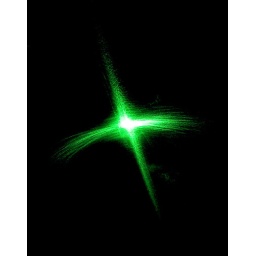
Made by aiming one of my green lasers at the blades on my office wall and shooting the reflections on the ceiling.